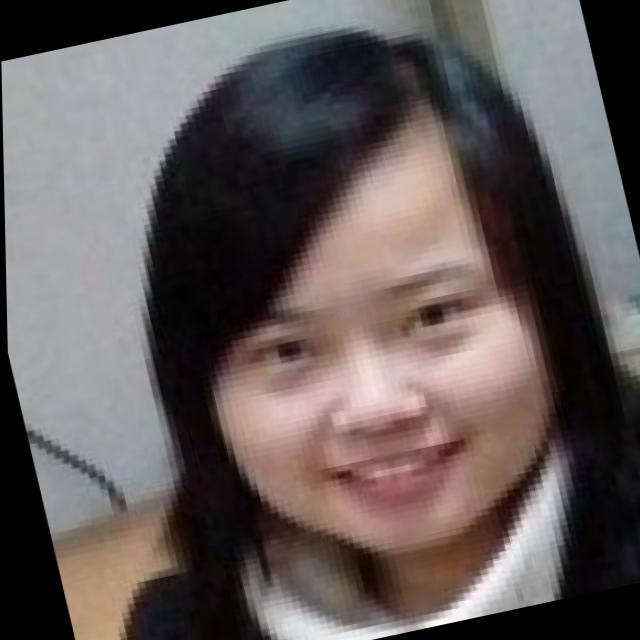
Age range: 21-44